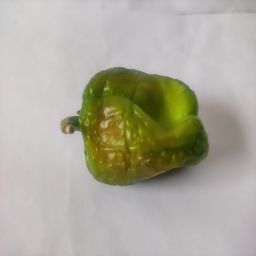
Crop: Bell Pepper
Quality: Ripe